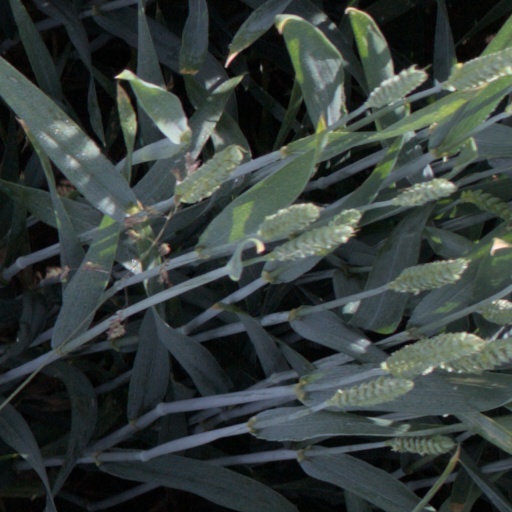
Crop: wheat